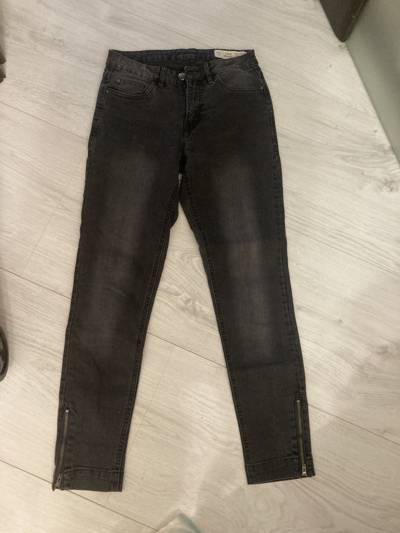
Waste category: clothes